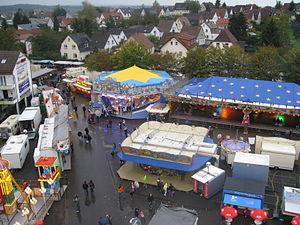
Champ de foire ""Käswiese"", Octobre 2011"